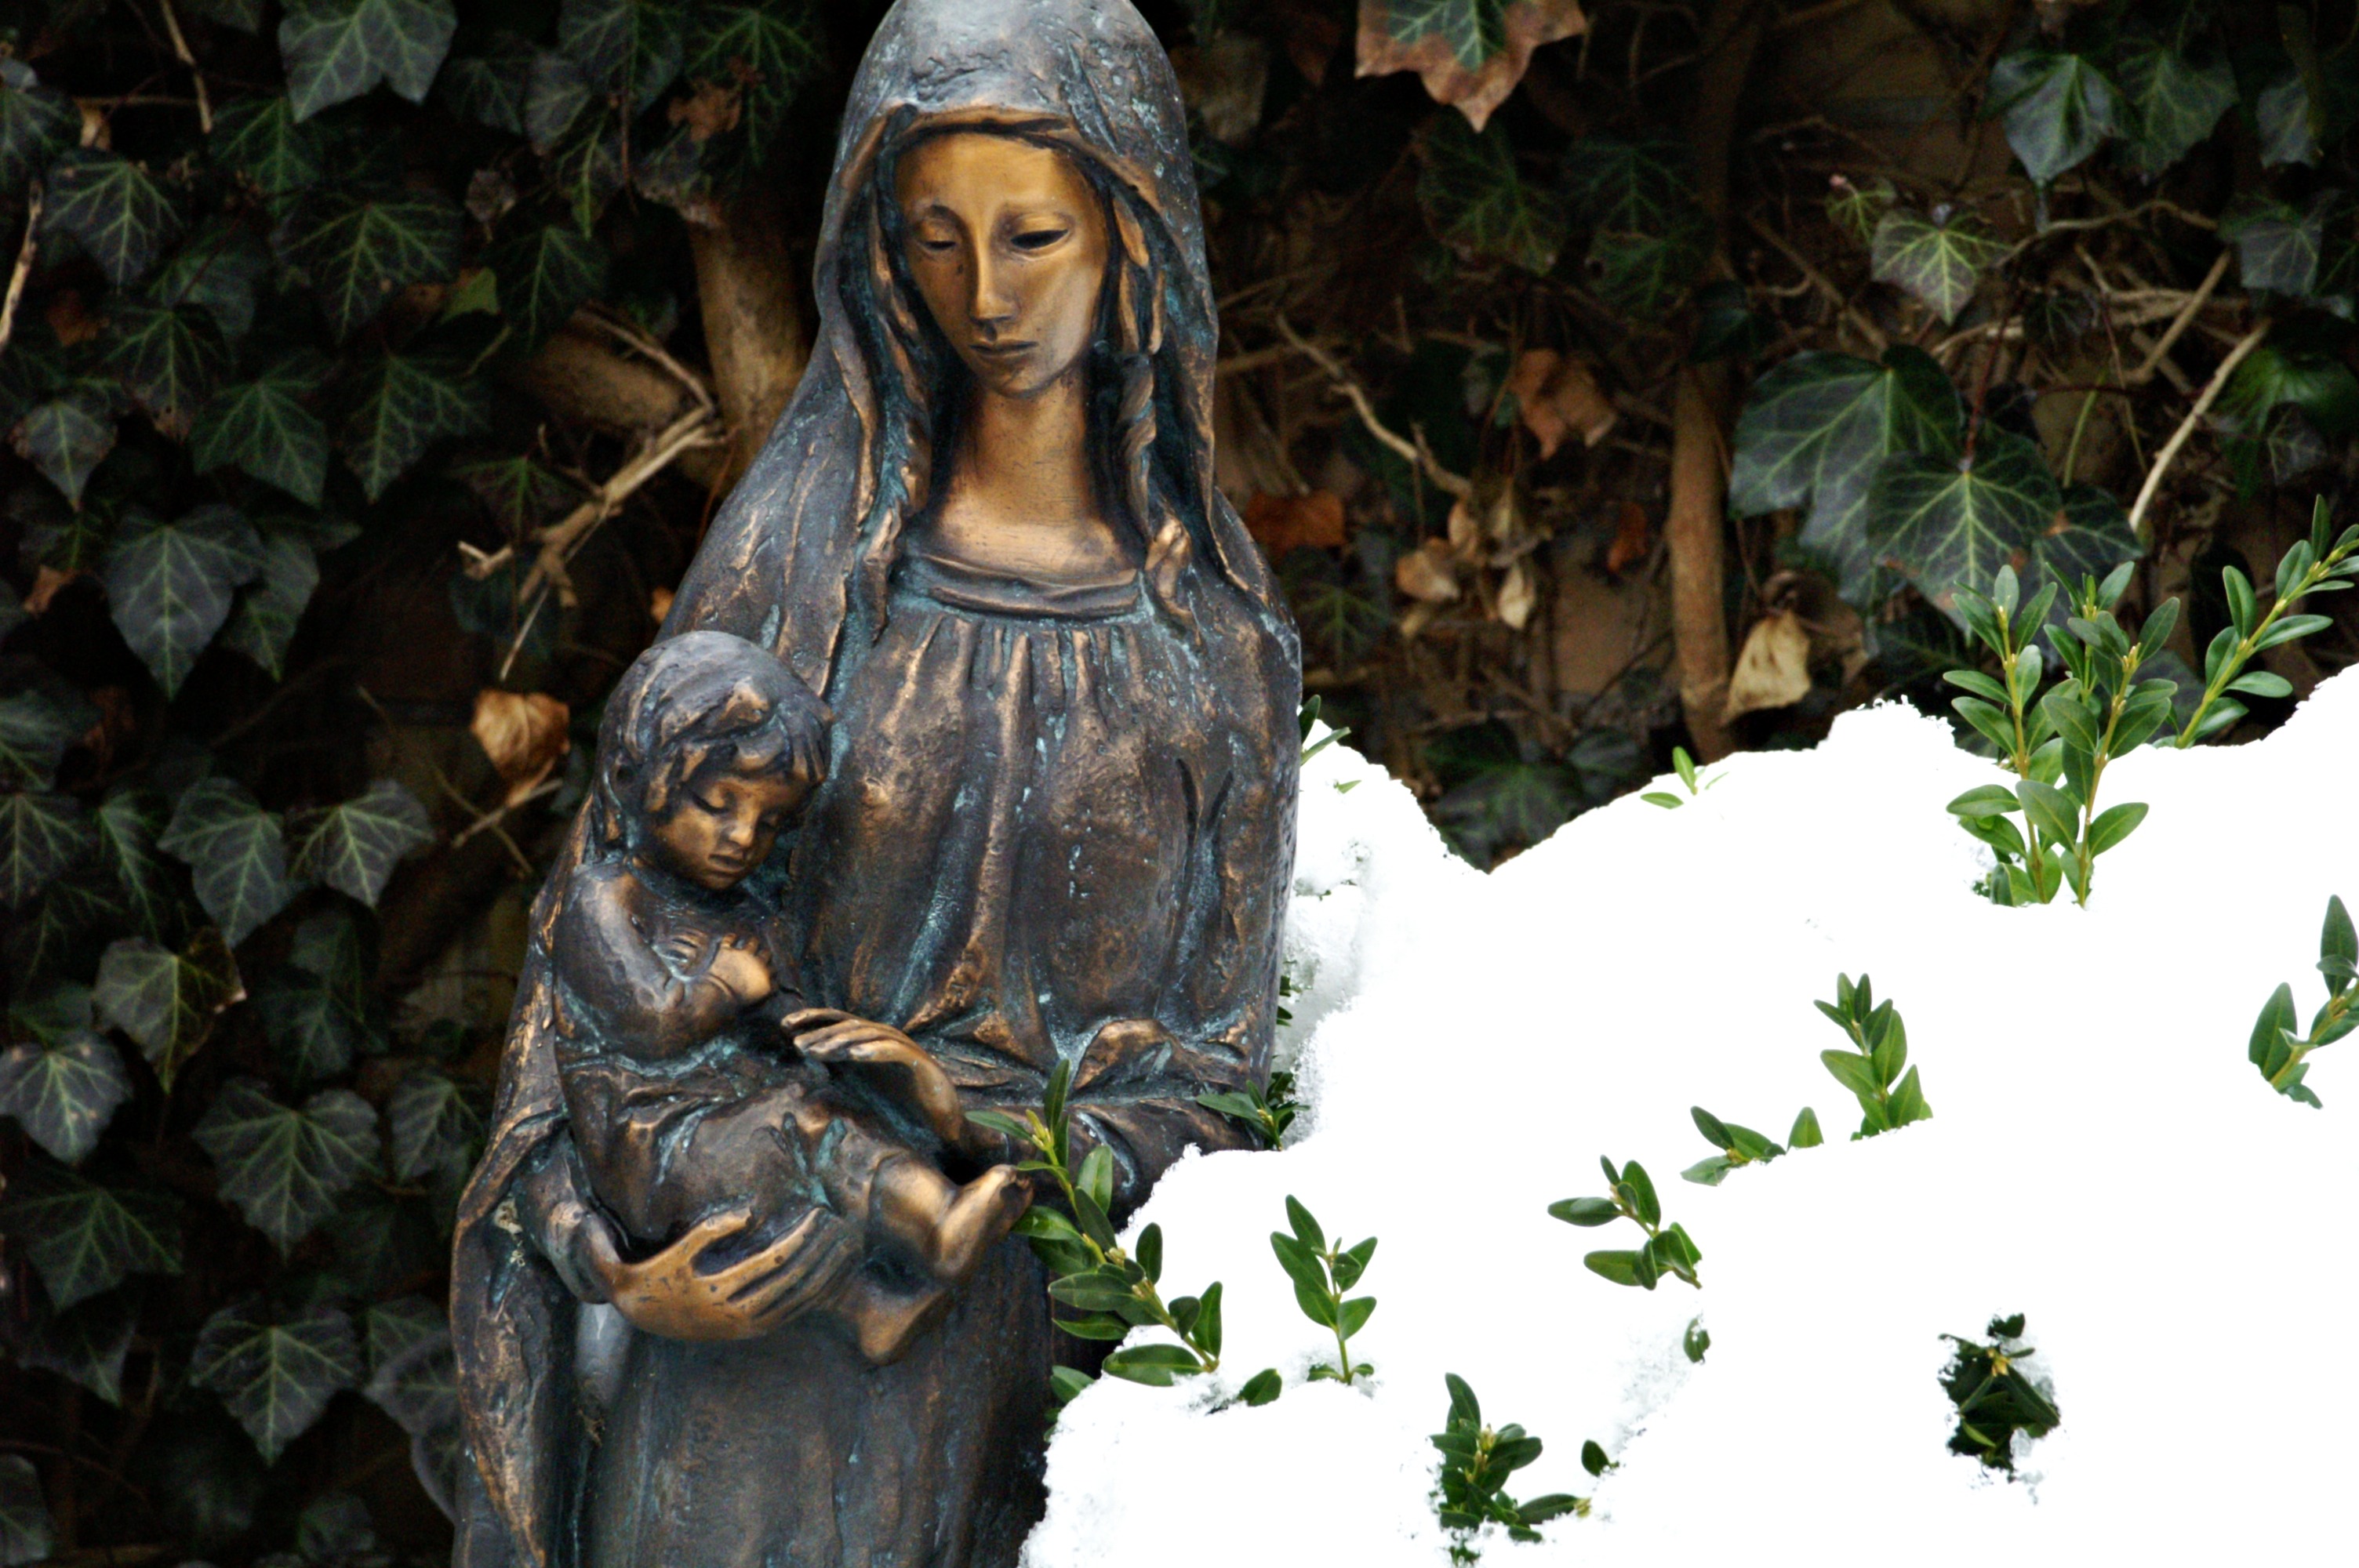
alone, monument, statue, sadness, jungle, memory, cross, cemetery, dead, death, blank, sculpture, art, fear, faith, carving, die, graves, leave, emotion, mourning, depression, believe, survivors, mythology, crosses, einkehr, fictional character